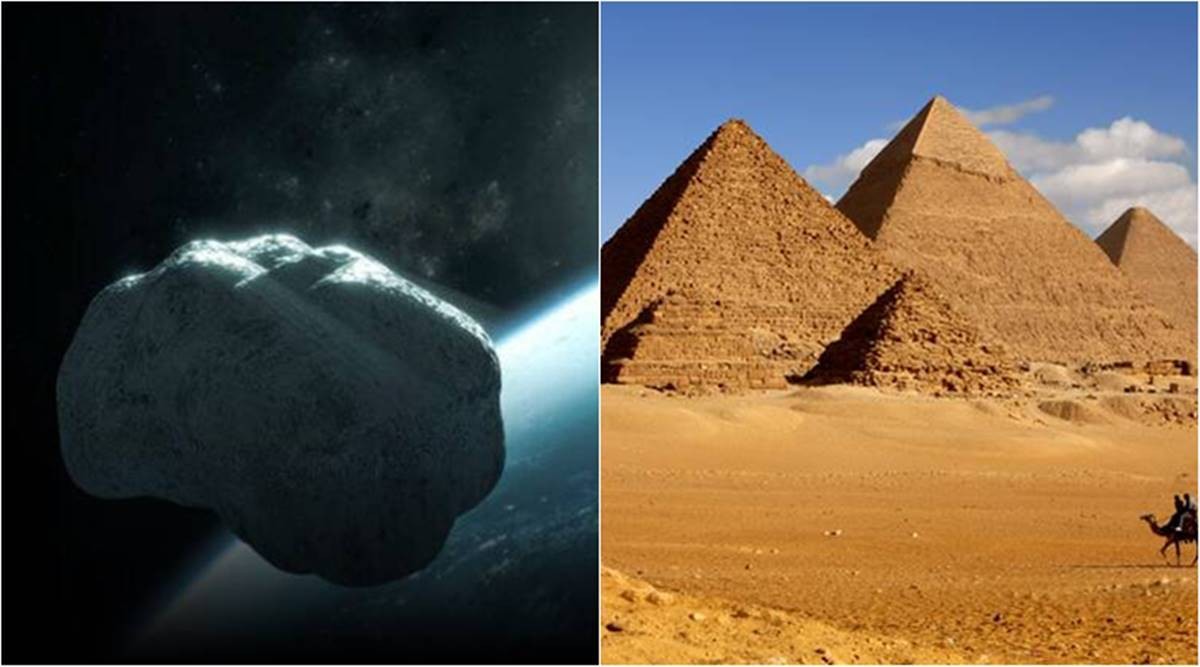
Landmark: Pyramids of Giza